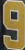
Number: 9